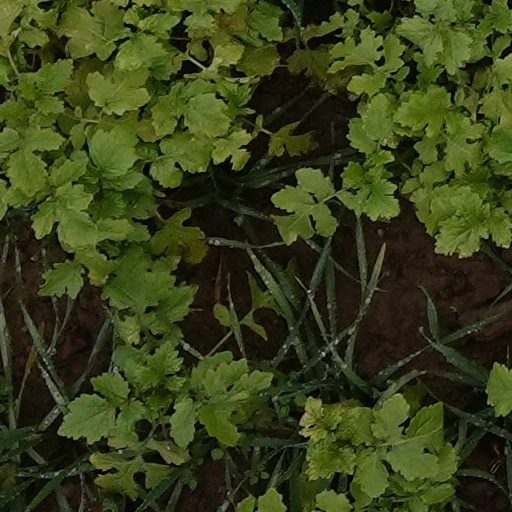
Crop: wheat